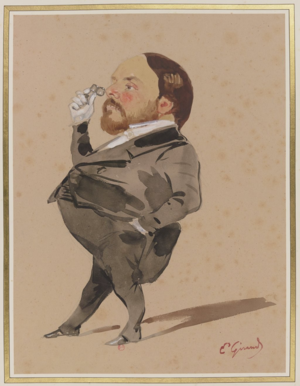
Frédéric Reiset (1815-1891)
Marie Frédéric Eugène de Reiset dit Frédéric Reiset, né à Oissel le 12 juin 1815 et mort à Paris le 27 février 1891, est un collectionneur, historien de l'art, conservateur rattaché au musée du Louvre et directeur général des Musées nationaux sous le Second Empire.